Flamenco

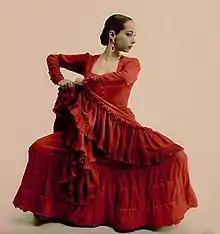
Belén Maya, a flamenco dancer of the gitano ethnicity in traditional dress

Flamenco is an art form based on the various folkloric music traditions of southern Spain, developed within the gitano subculture of the region of Andalusia, and also having historical presence in Extremadura and Murcia. In a wider sense, the term is used to refer to a variety of both contemporary and traditional musical styles typical of southern Spain. Flamenco is closely associated to the gitanos of the Romani ethnicity who have contributed significantly to its origination and professionalization. However, its style is uniquely Andalusian and flamenco artists have historically included Spaniards of both gitano and non-gitano heritage.